JetAudio

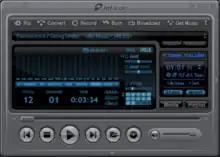
The Main Window in JetAudio 8.0.17 wearing the “Default Gunmetal Grey” skin.

JetAudio’s user interface is similar to earlier versions of Winamp in that it features separate windows for: playback, playlist and music library. Like Winamp, JetAudio can be minimized to a toolbar ( “Windowshade Mode”) by pressing the “Toolbar Mode ON/OFF” button in the upper right portion of the Main Window.